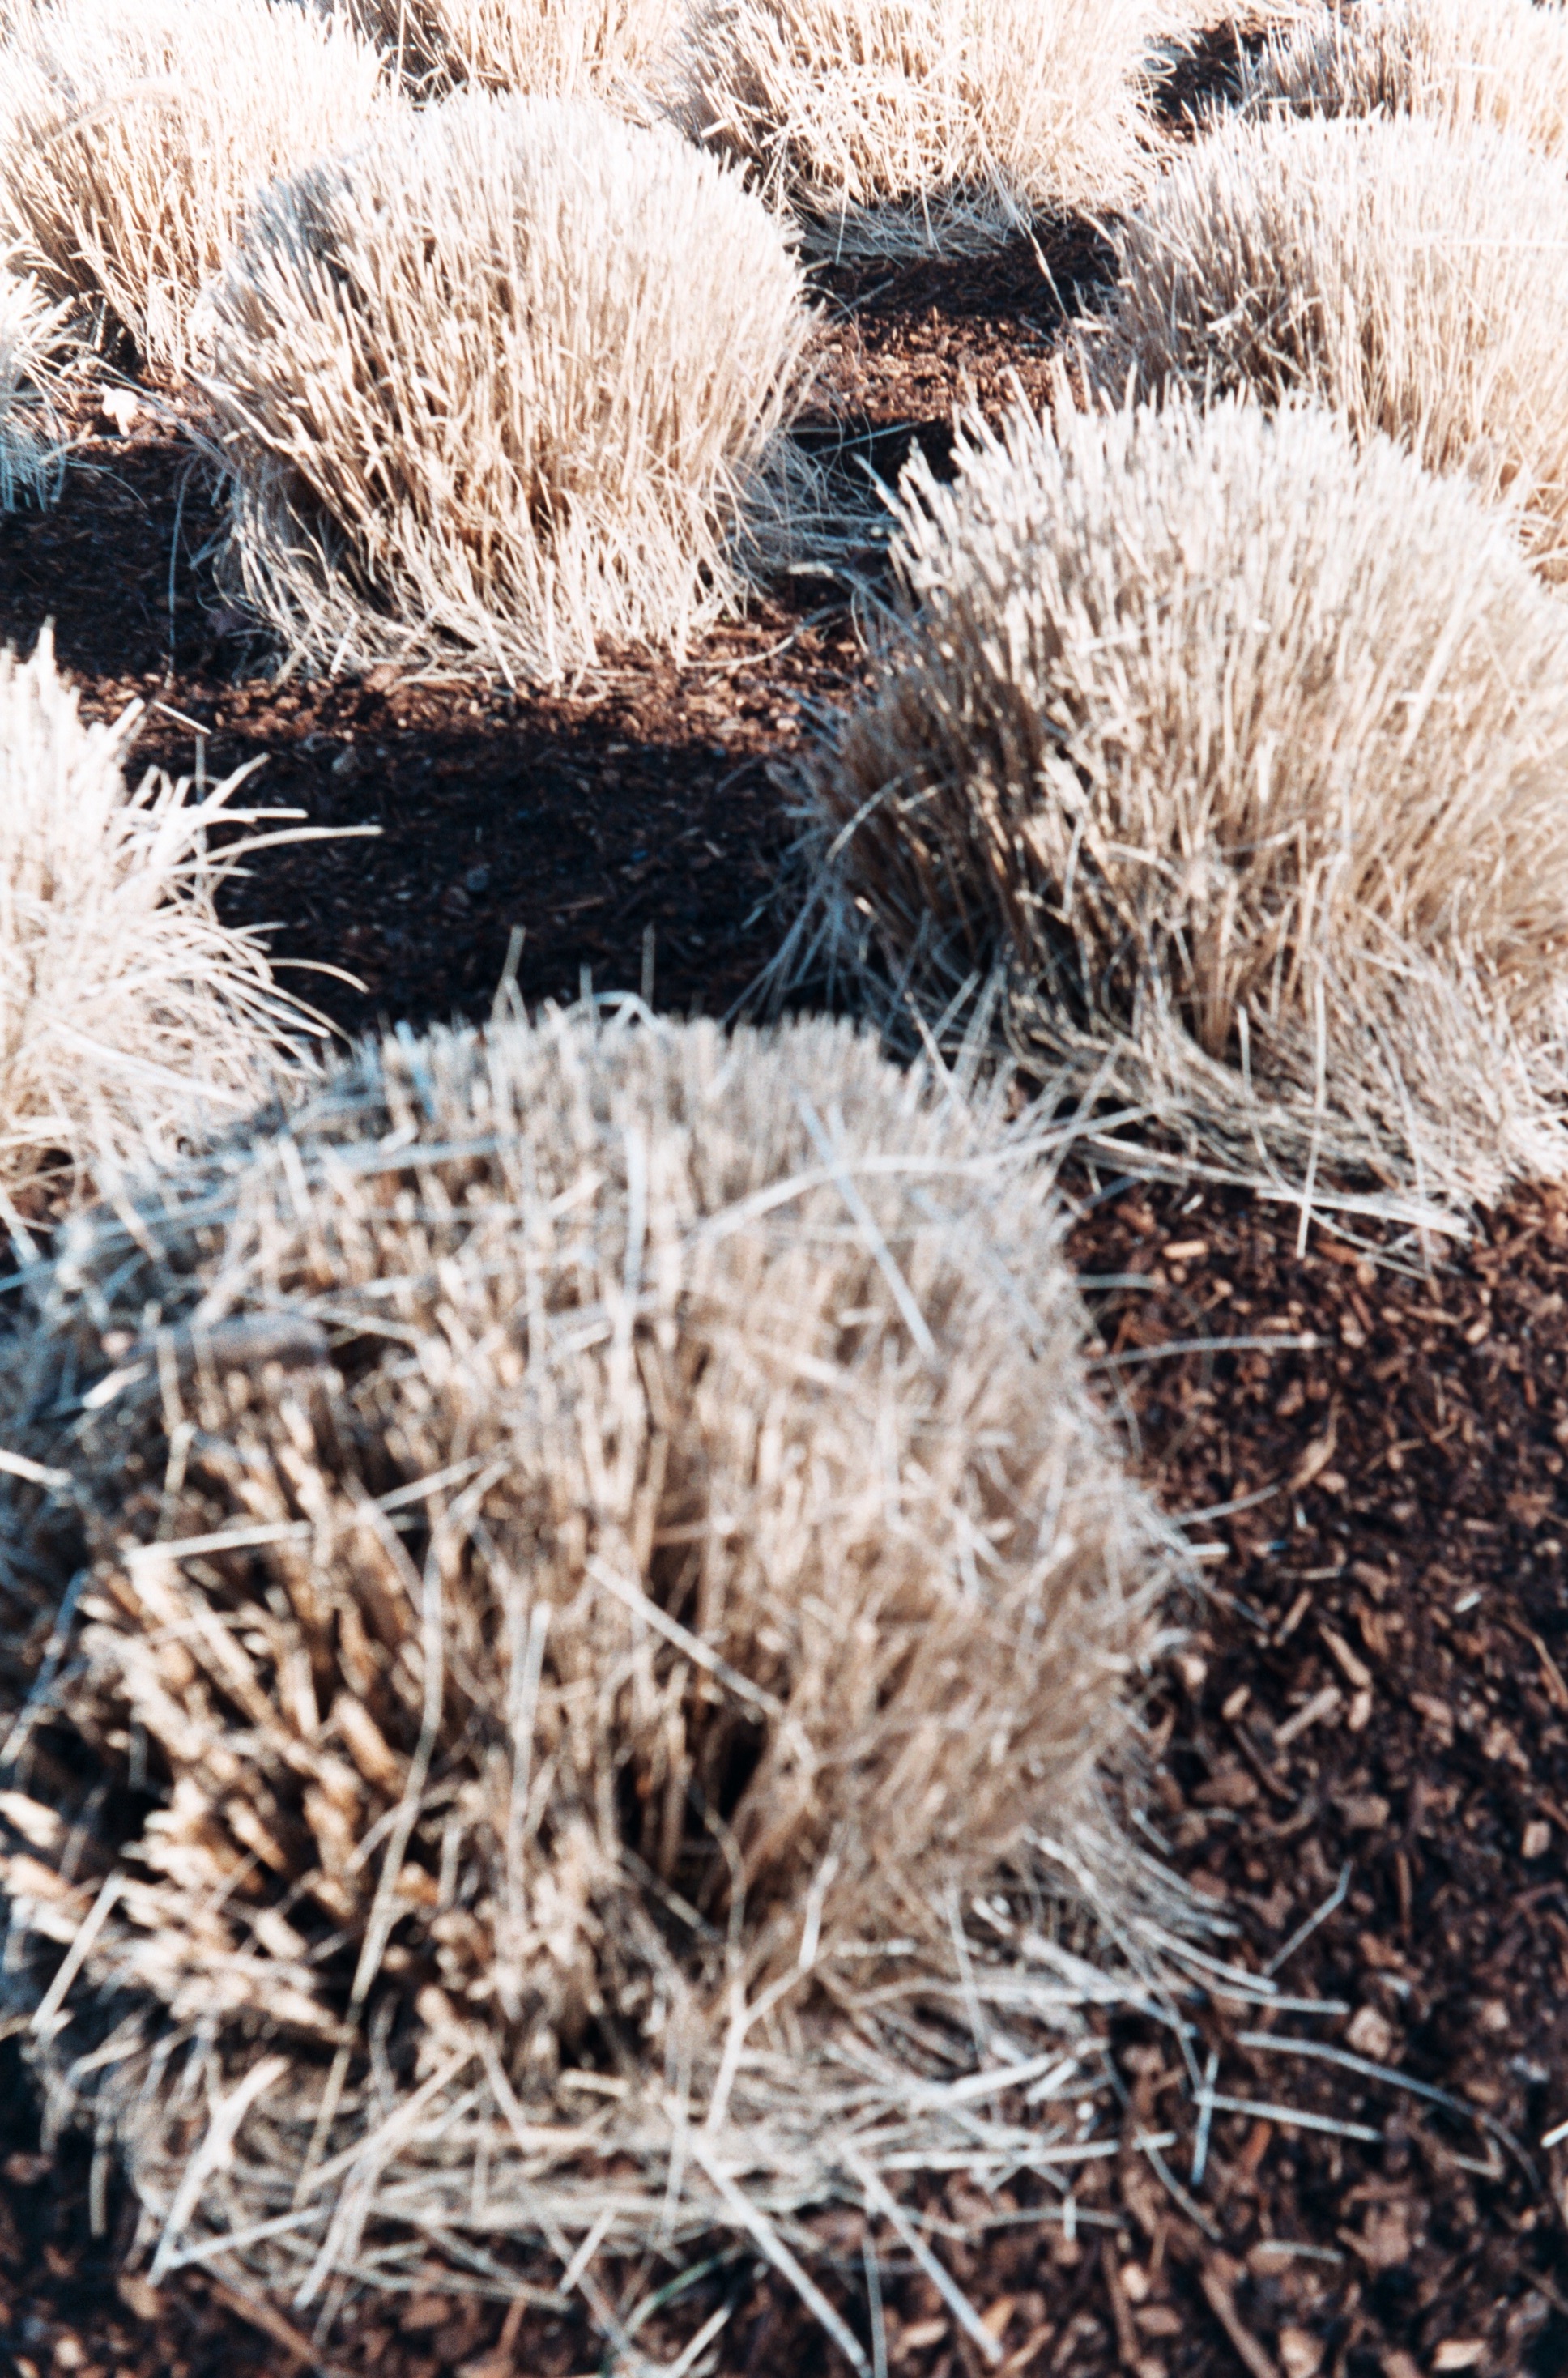
nature, grass, branch, plant, flower, frost, film, park, soil, 35mm, dof, agfa, analogue, agfasilette, sekonicl208, sekonic, agfa100, agfavista, flowering plant, grass family, land plant